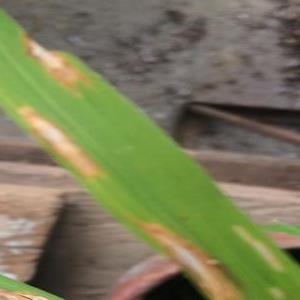
Disease: Blast